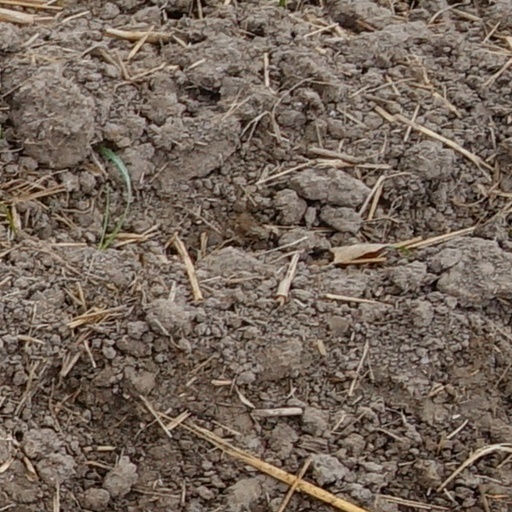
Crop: wheat